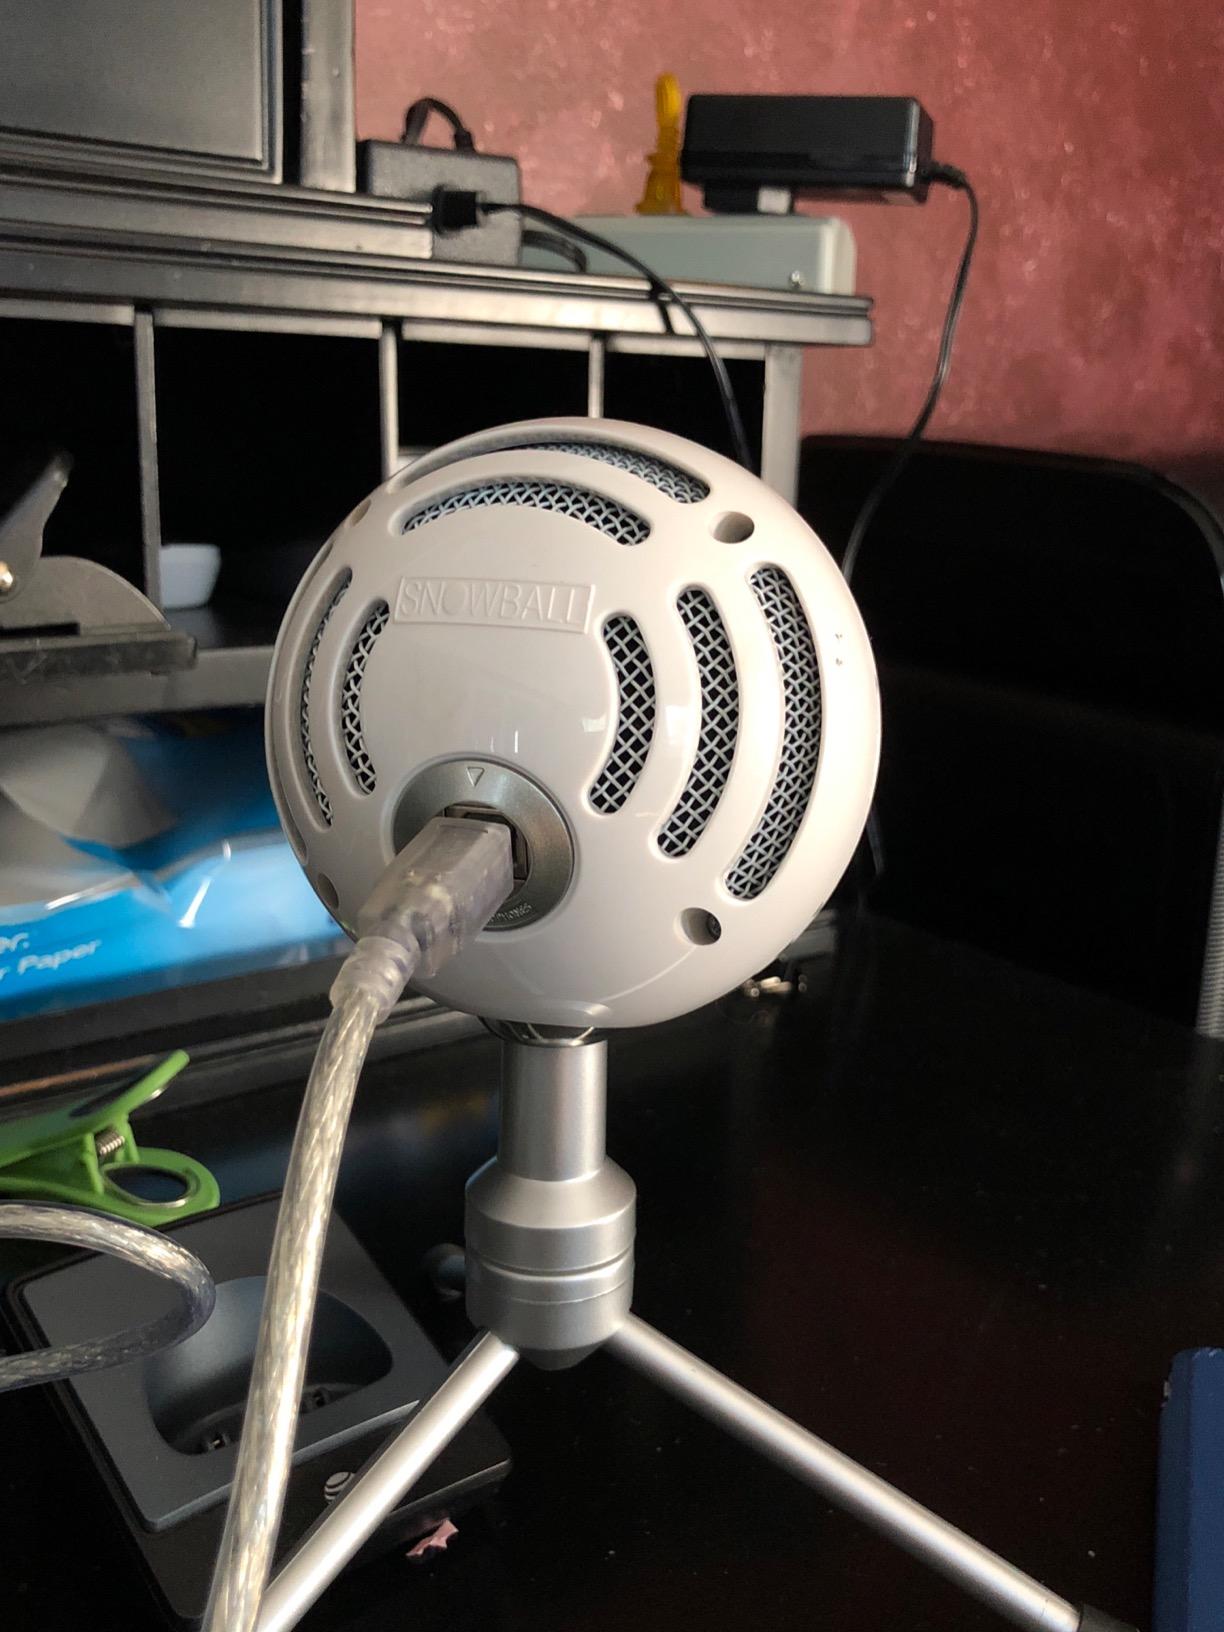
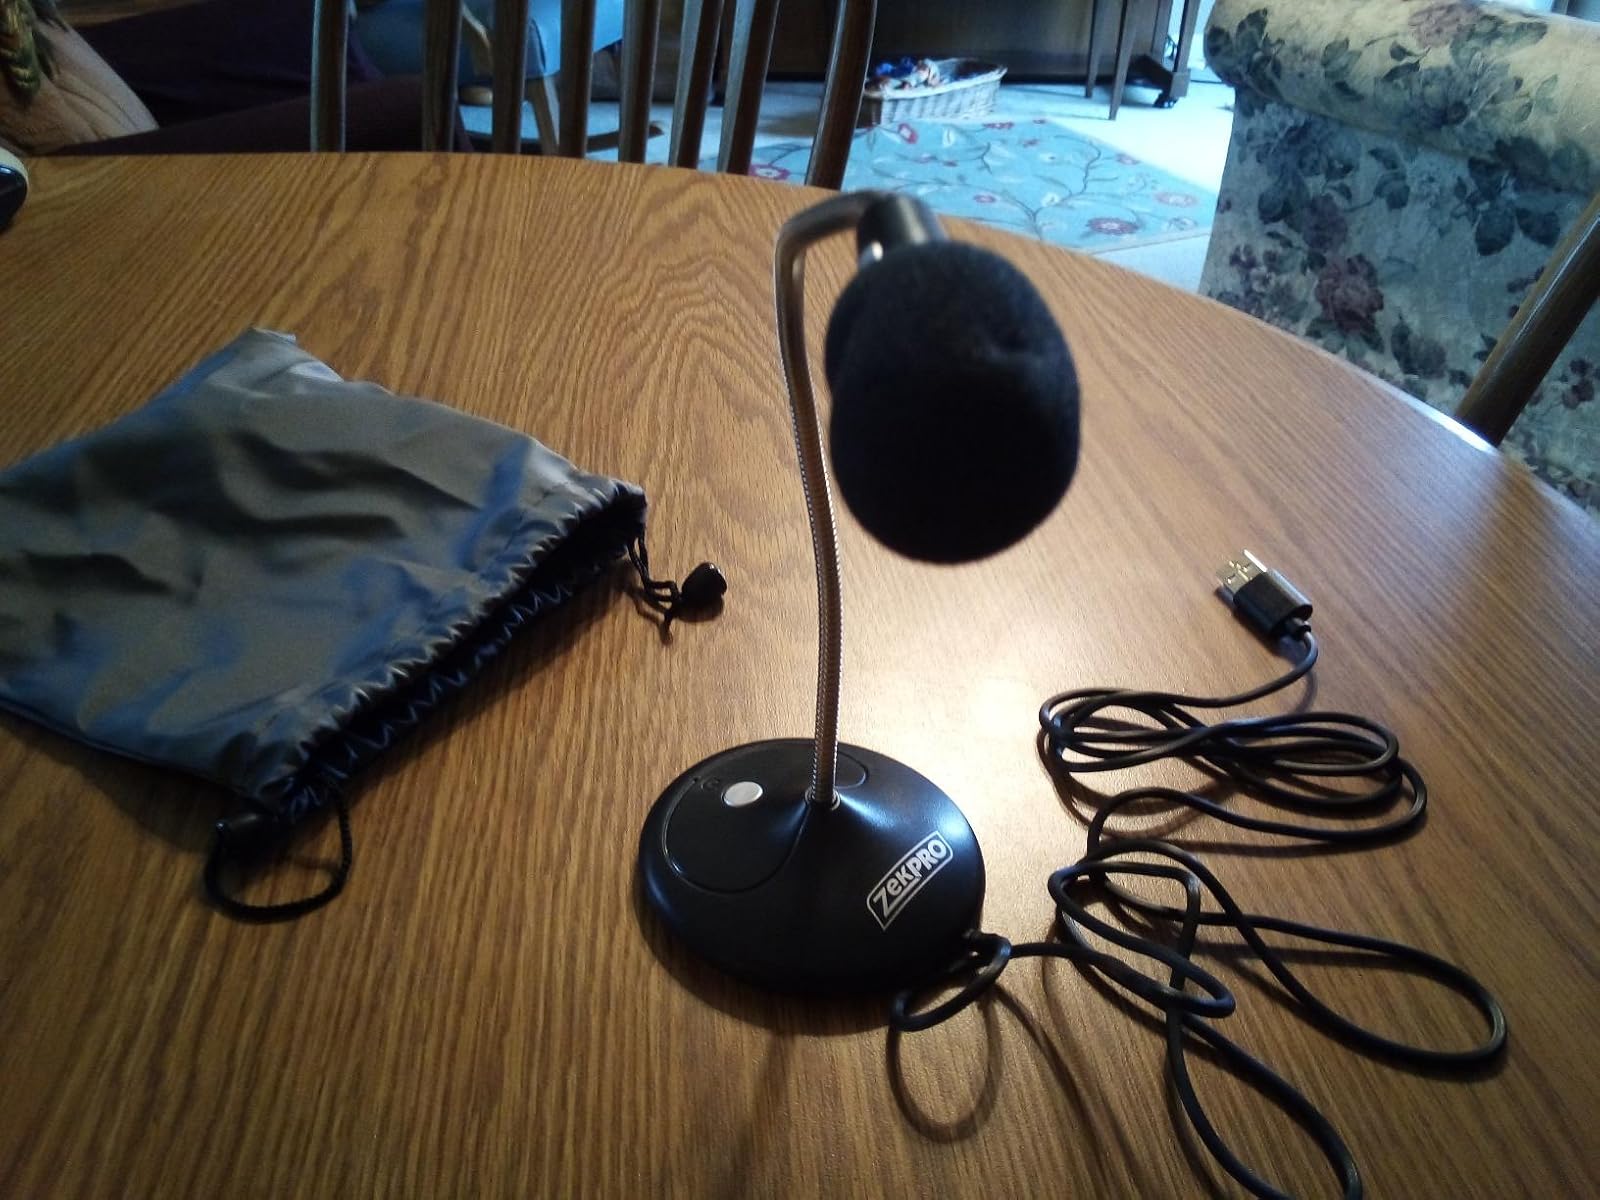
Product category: microphone
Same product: no